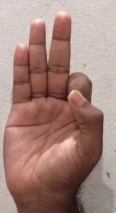
ASL sign: F